Israeli–Palestinian conflict

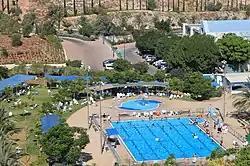
A swimming pool in the Israeli settlement of Ma'ale Adumim, West Bank

The PLO have campaigned for full member status for the state of Palestine at the UN and for recognition on the 1967 borders. This campaign has received widespread support. The UN General Assembly votes every year almost unanimously in favor of a resolution calling for the establishment of a Palestinian state on the 1967 borders. The US and Israel instead prefer to pursue bilateral negotiation rather than resolving the conflict on the basis of international law. Netanyahu has criticized the Palestinians of purportedly trying to bypass direct talks, whereas Abbas has argued that the continued construction of Israeli-Jewish settlements is "undermining the realistic potential" for the two-state solution. Although Palestine has been denied full member status by the UN Security Council, in late 2012 the UN General Assembly overwhelmingly approved the "de facto" recognition of sovereign Palestine by granting non-member state status.